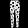
Label: Trouser